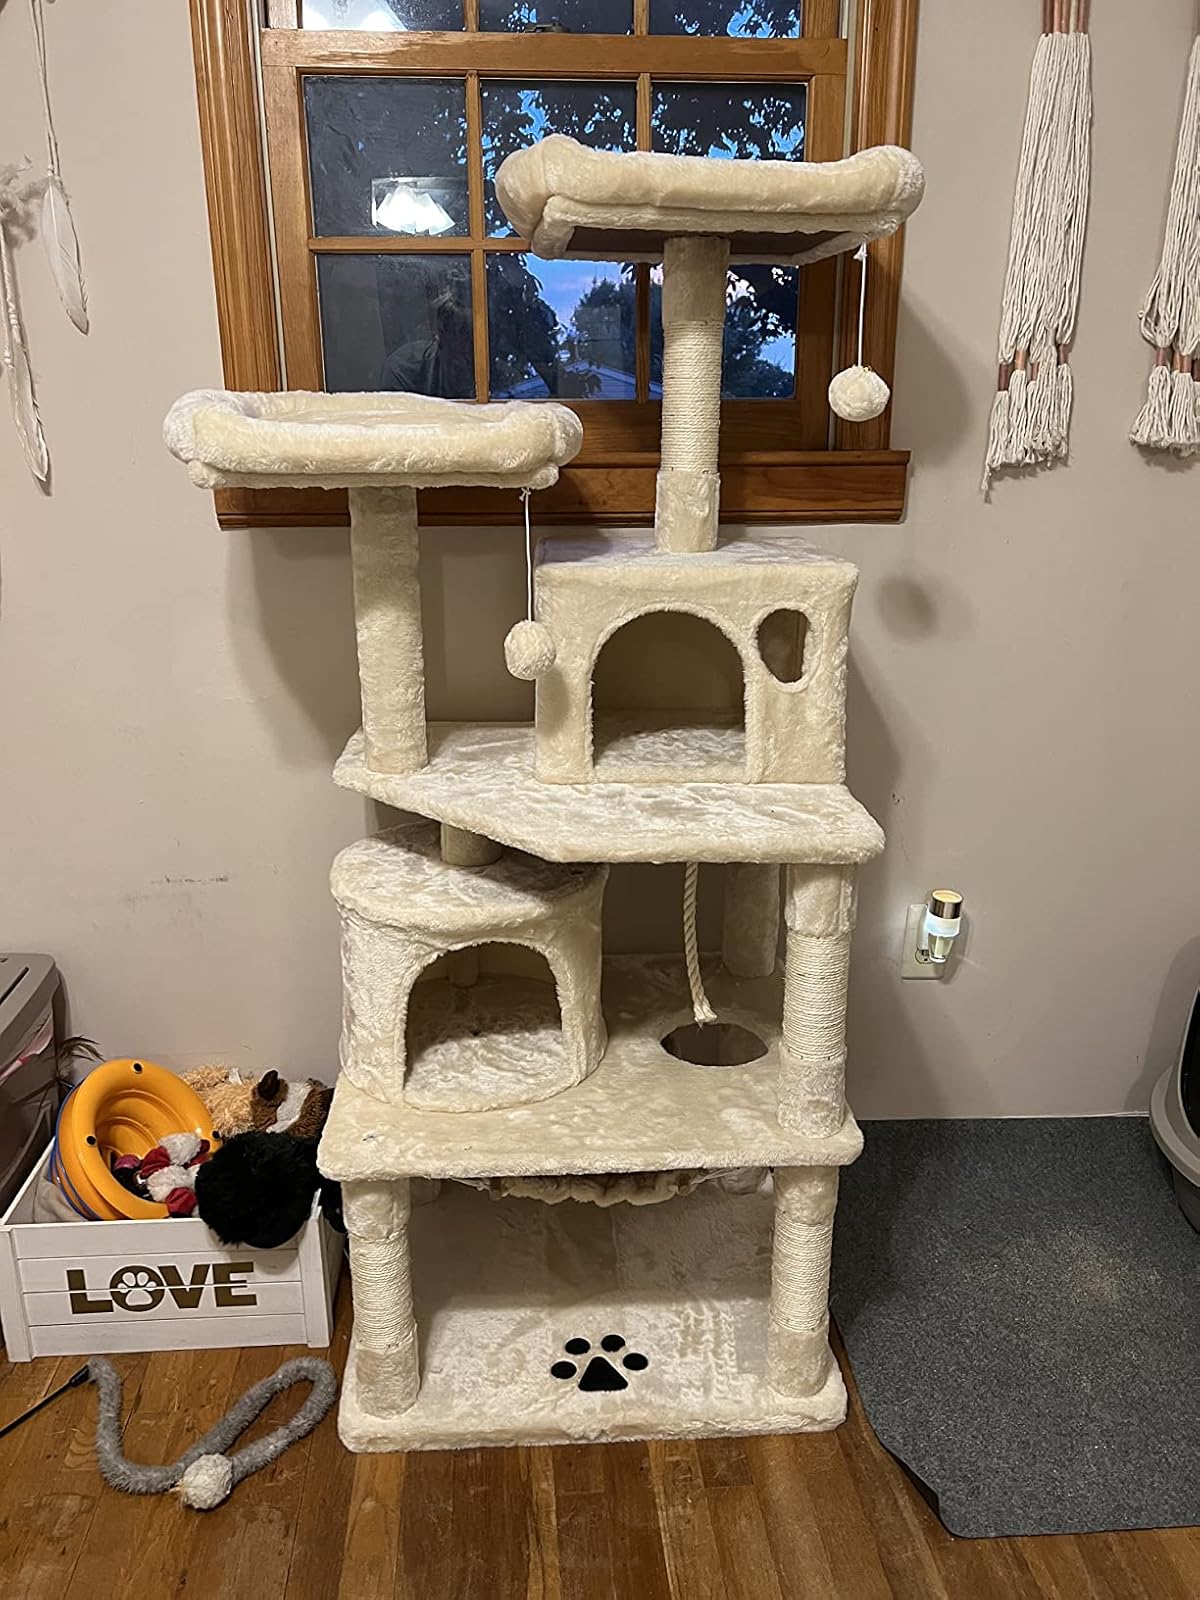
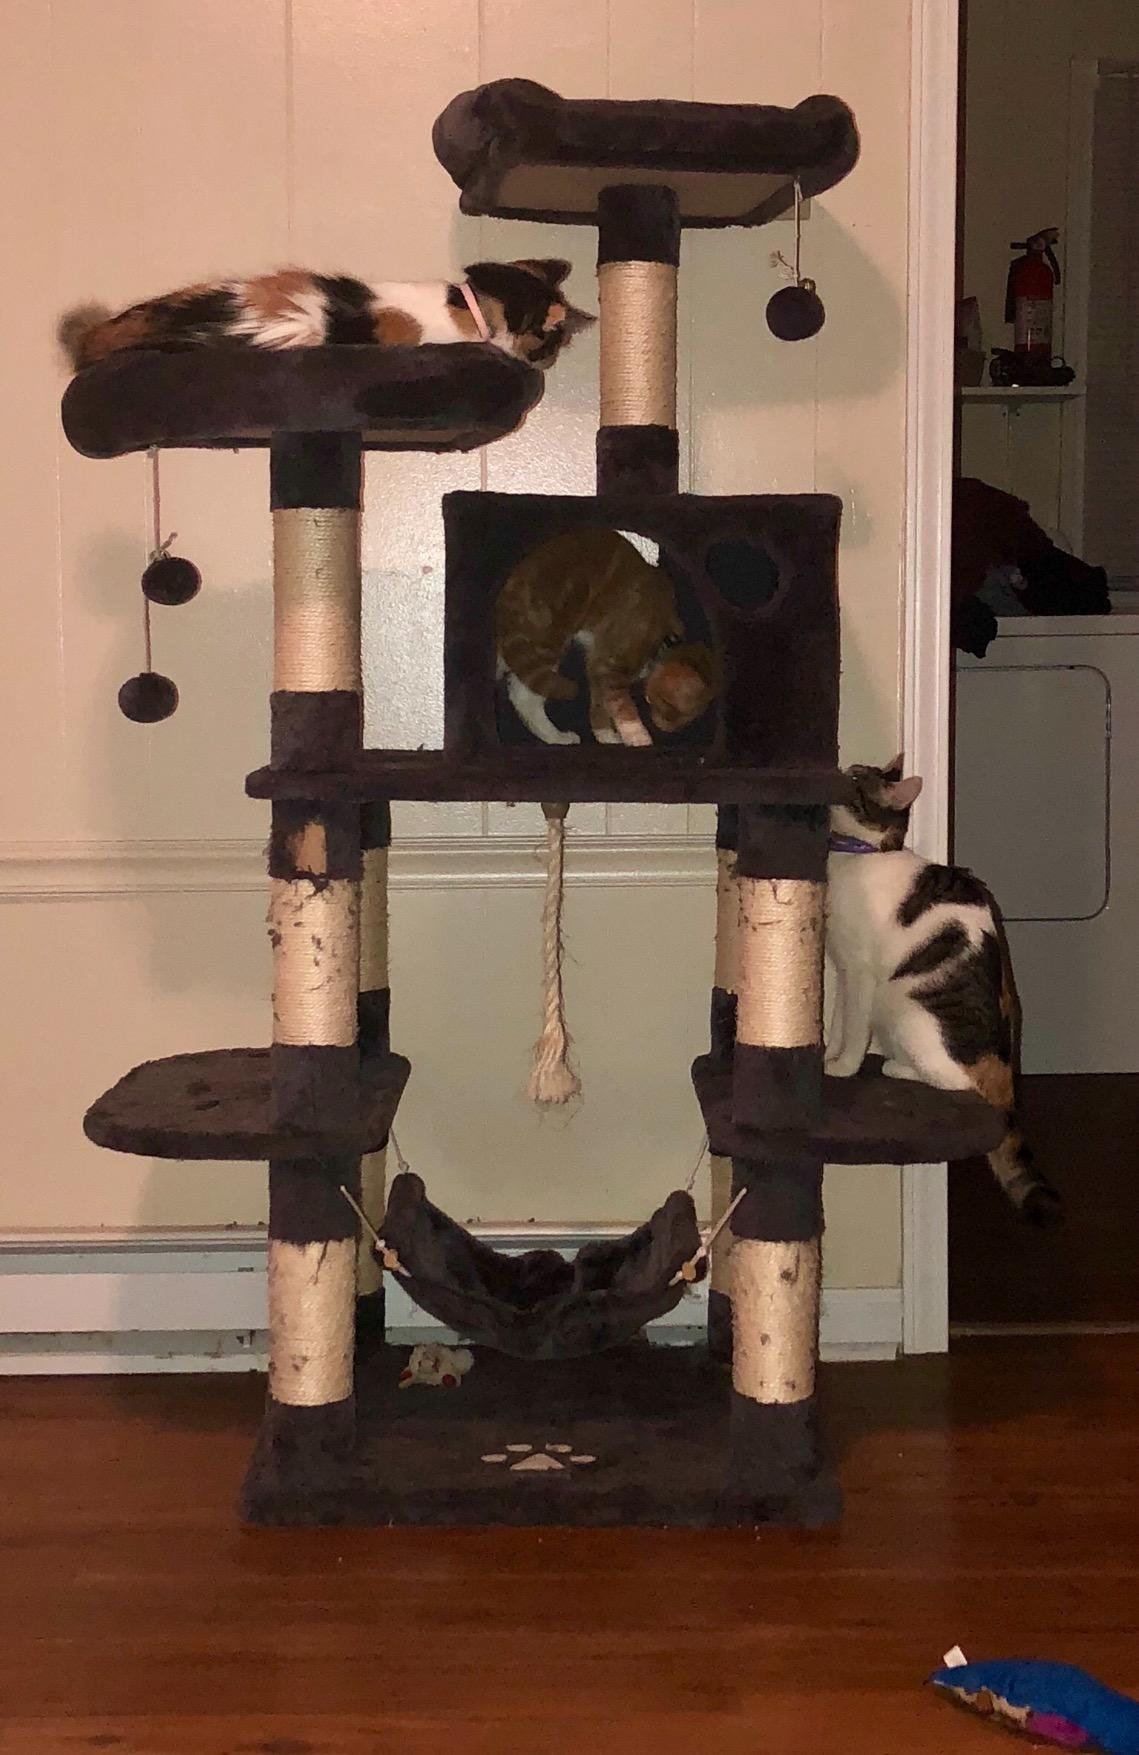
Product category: items_cat tree
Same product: no